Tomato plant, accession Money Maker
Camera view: horizontal (90 deg, fisheye); turntable rotation: 330 degrees
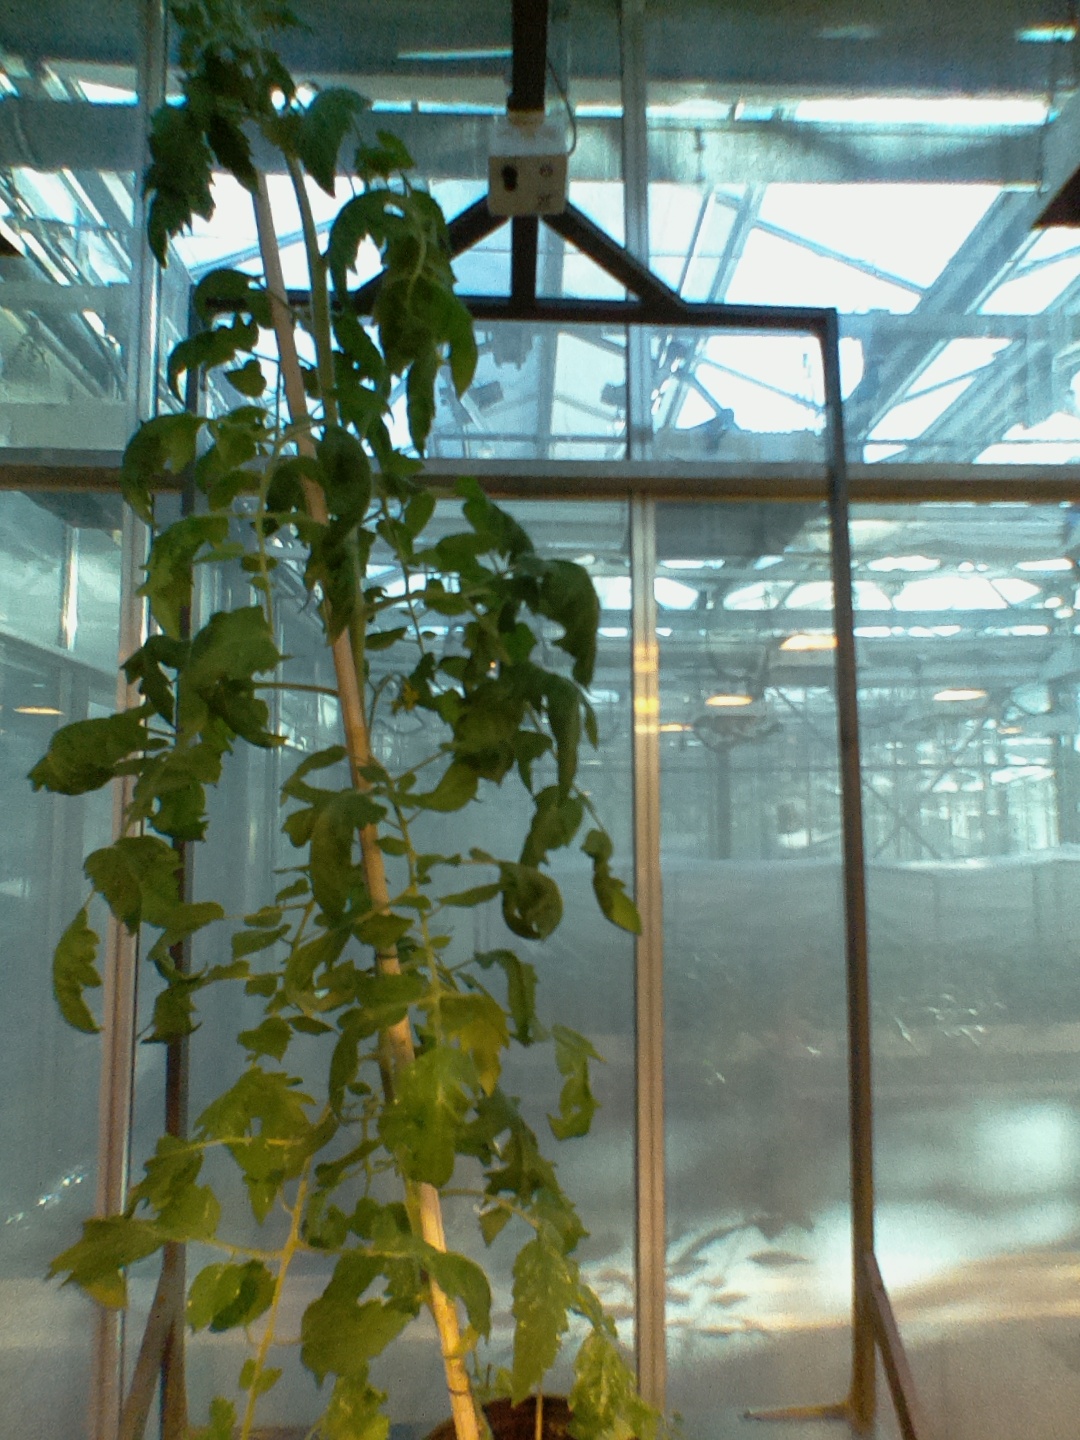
BBCH growth stage 68: Full flowering, 80%-90% of flowers open, more petals falling